New Amsterdam Theatre

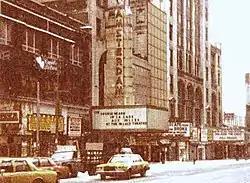
The theater and surrounding buildings in 1985

The Aerial Gardens opened on June 6, 1904, with the vaudeville production "A Little of Everything". The New Amsterdam had started out as a venue for serious drama, but comedy drama became popular within a few years of its opening. Klaw and Erlanger had begun renting out the New Amsterdam, since they wanted to focus on other theatrical ventures, and since it was expensive for them to produce all of the theater's shows. Many producers expressed interest in the theater because of its technologically advanced equipment and Art Nouveau design. The men disagreed over the theater's bookings; Klaw wanted to stage classical productions, but Erlanger preferred large revues and musicals. In 1905, the theater hosted the comedy "She Stoops to Conquer". The next year, the theater hosted "Forty-five Minutes from Broadway", featuring Fay Templeton and Victor Moore, as well as "The Governor's Son," starring the family of George M. Cohan. This was followed in 1907 by "The Merry Widow", which ran 416 performances at both the main auditorium and the Aerial Gardens. Richard Mansfield appeared in a limited number of performances at the theater for several seasons, starring in both "Richard III" and "Peer Gynt". "Kitty Grey", starring Julia Sanderson, was staged at the New Amsterdam in 1909, as was the European operetta "The Silver Star".